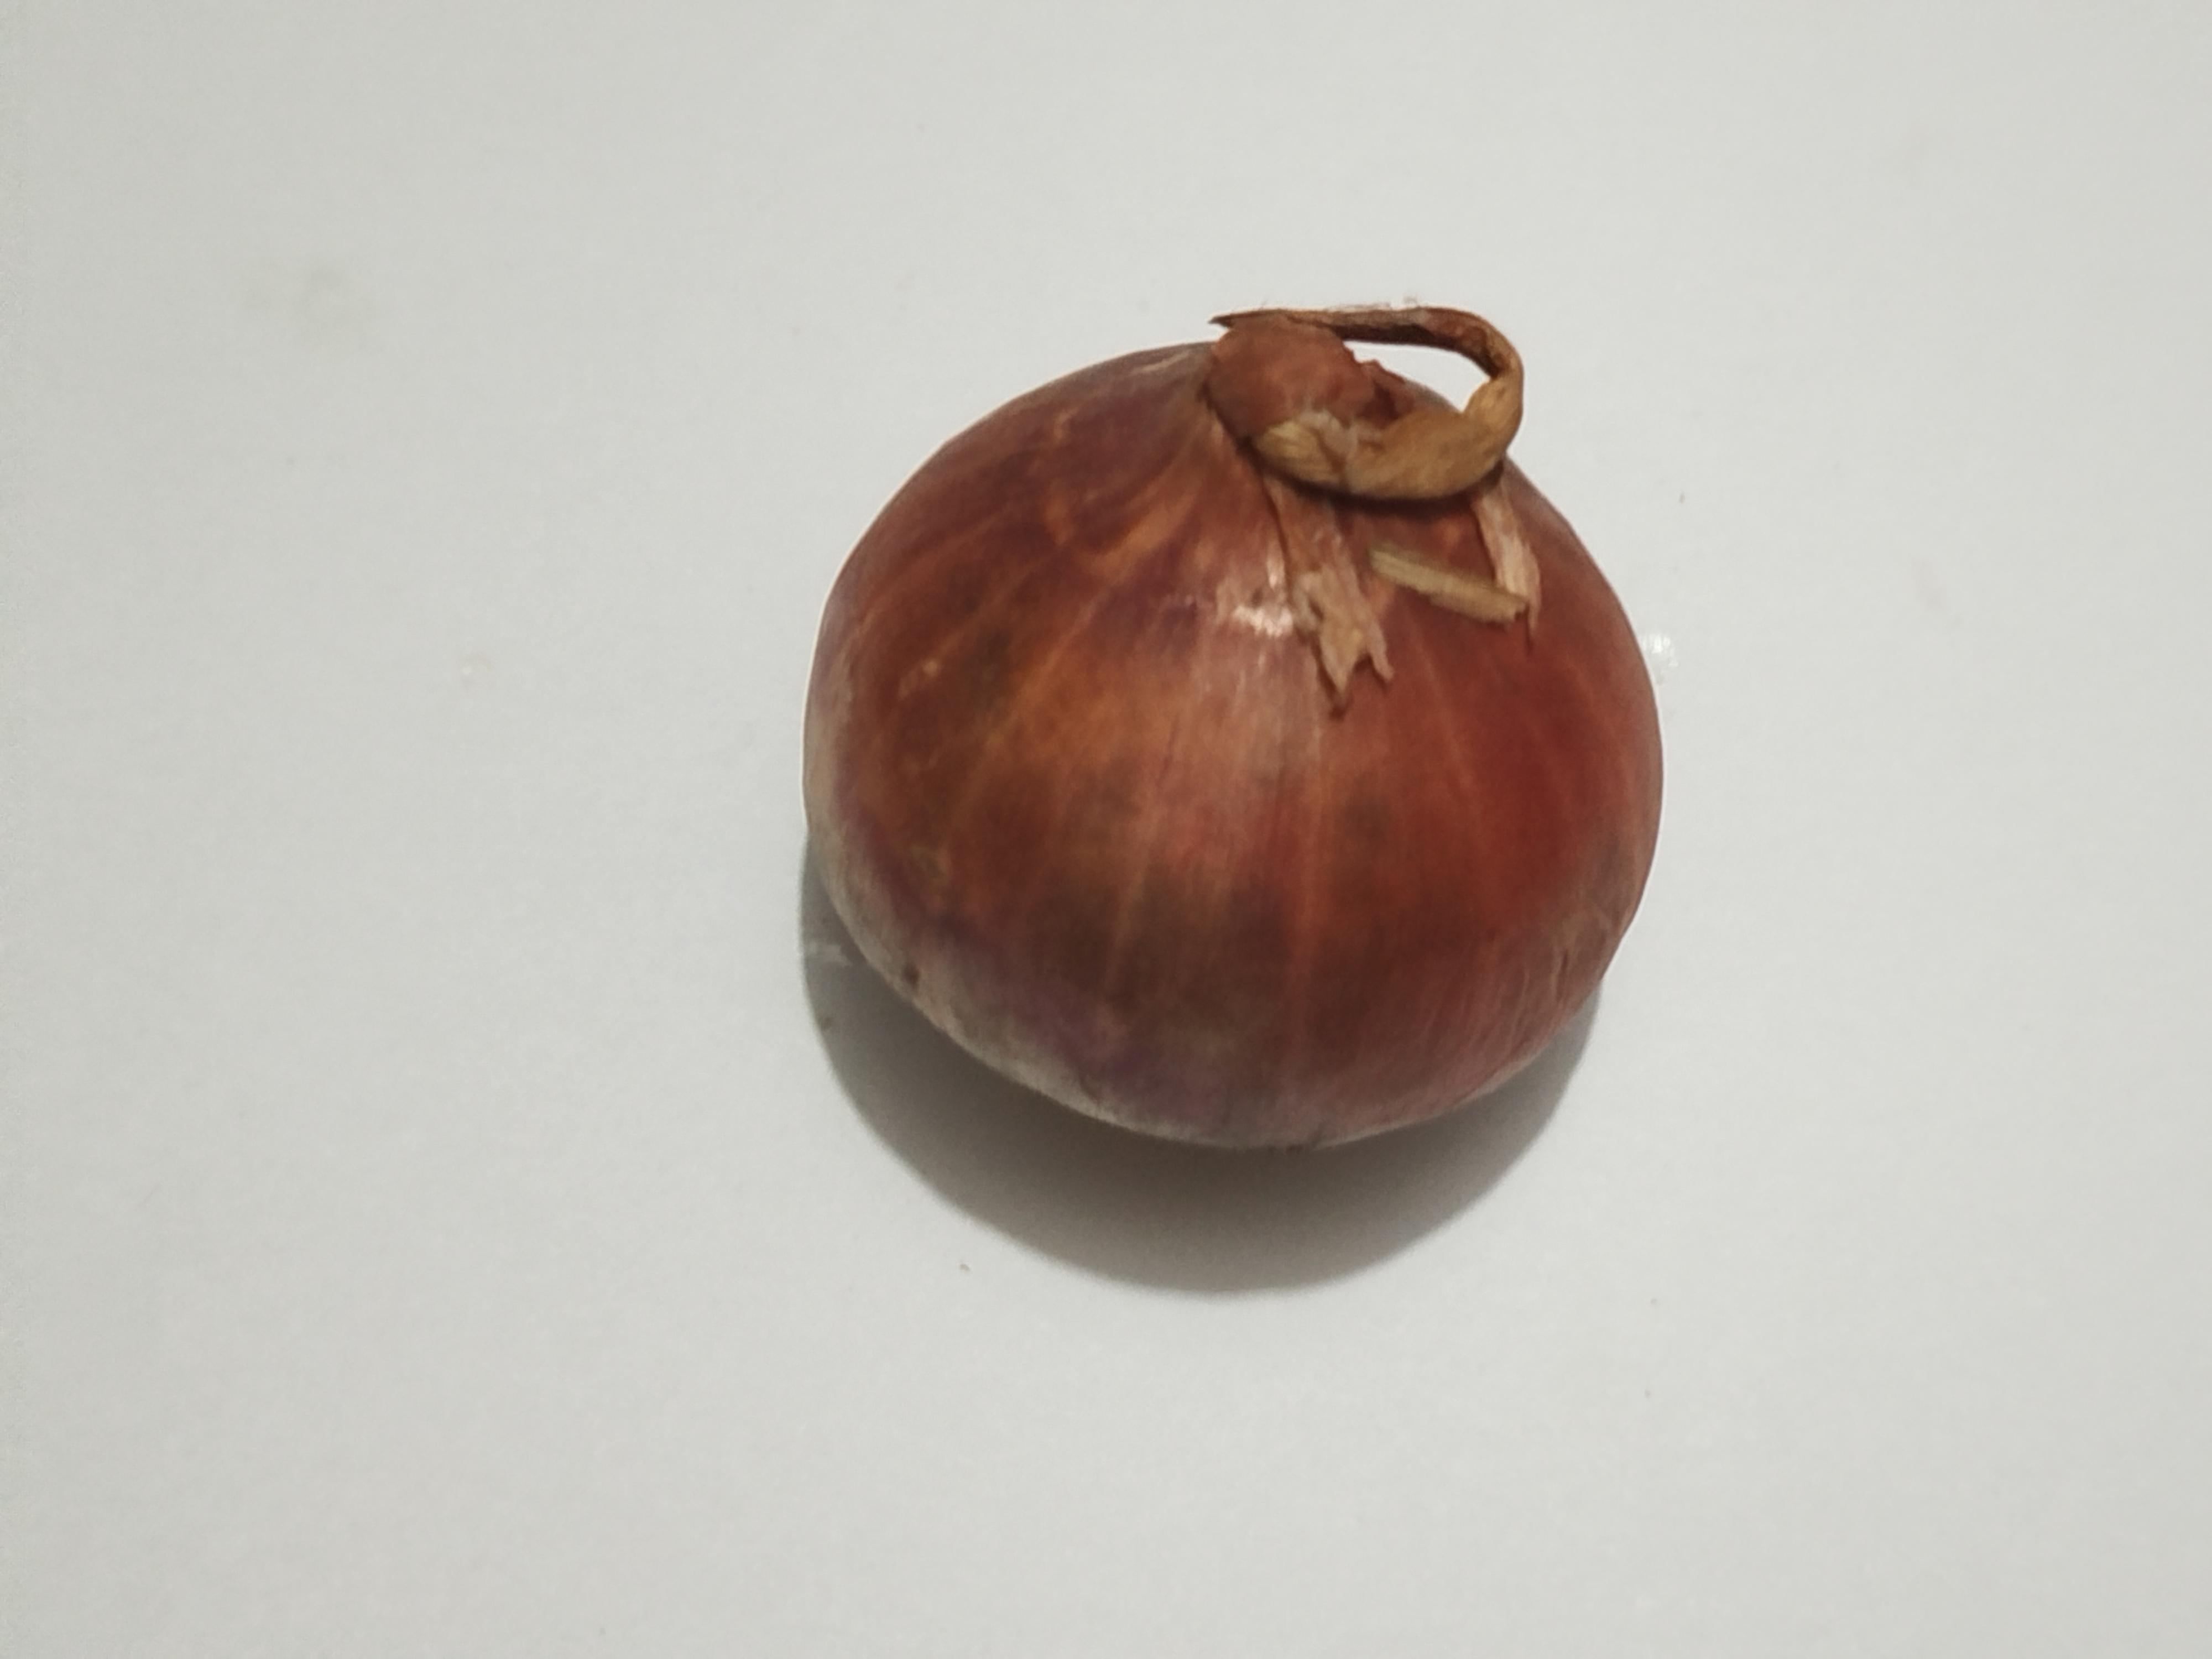
Label: Onion